Zoo

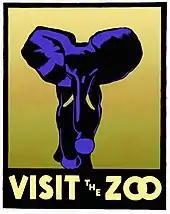
WPA 1937 poster promoting visits to American zoos

A petting zoo, also called petting farm or children's zoo, features a combination of domestic animals and wild species that are docile enough to touch and feed. To ensure the animals' health, the food is supplied by the zoo, either from vending machines or a kiosk nearby.